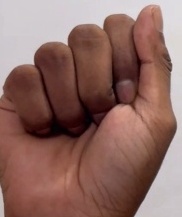
ASL sign: A